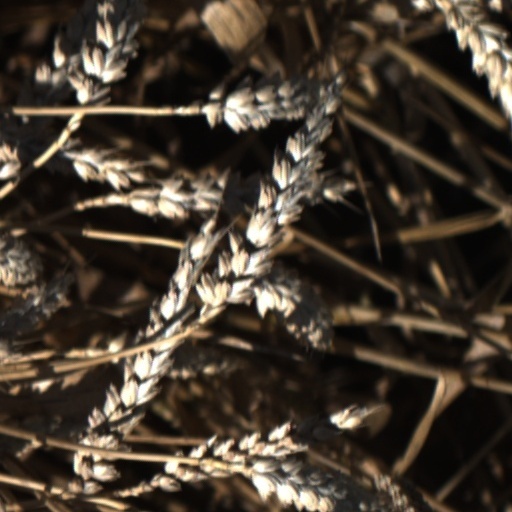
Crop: wheat